Truth Today

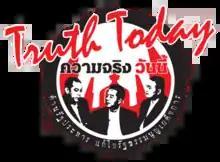
Truth Today's logo

Truth Today is a Thai political talk show hosted by Veera Musikapong, Jatuporn Prompan and Nattawut Sai-kua. The talkshow began in 2008 during the Samak Sundaravej government on the National Broadcasting Services of Thailand TV station. After Abhisit Vejjajiva was appointed prime minister, the talkshow was banned by emergency decree. In 2009, "D-Station" began airing the talkshow again.